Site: brandenburg
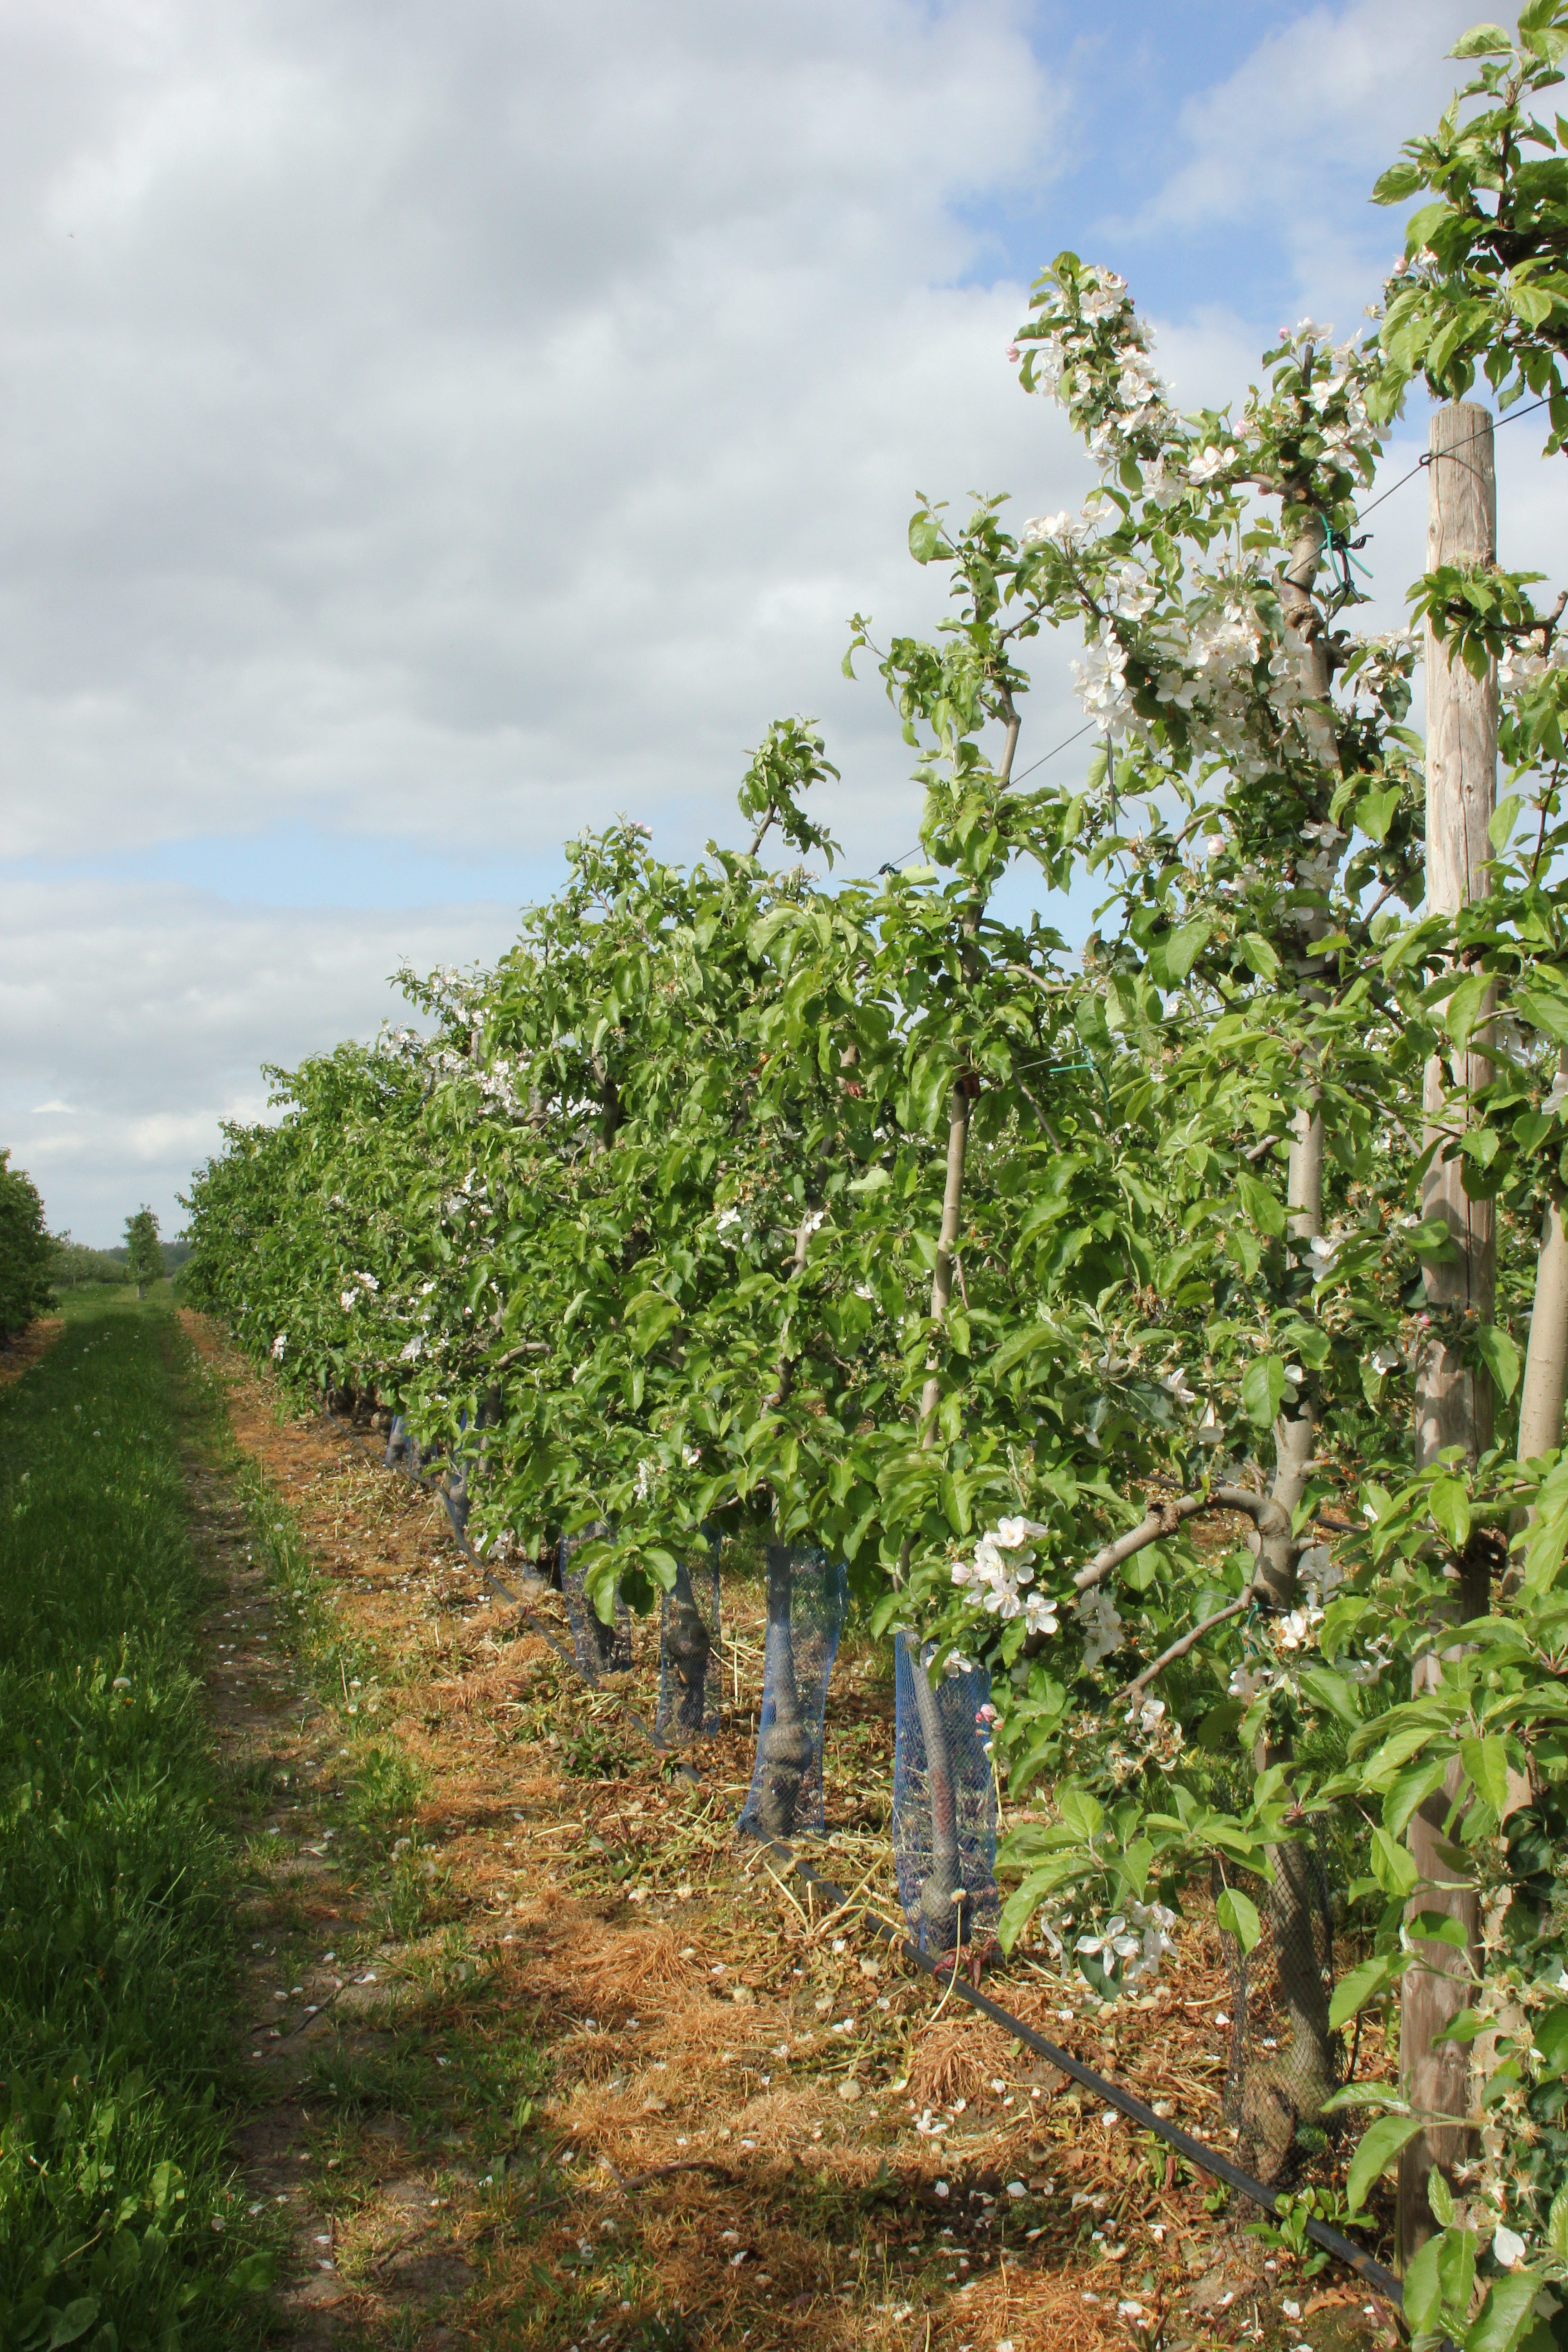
Growth stage (BBCH 67): Flowering